House of Orange-Nassau

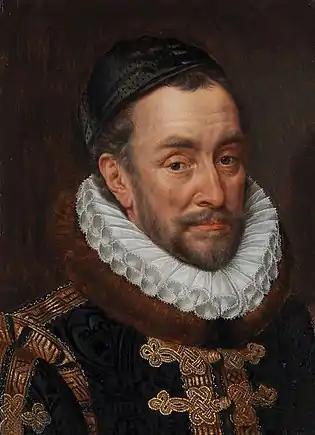
William the Silent, Prince of Orange, leader of the Dutch Revolt, and stadholder of Holland, Zeeland, and Utrecht by Adriaen Thomasz. Key, c. 1580

Although Charles V pretended to resist the Protestant Reformation, he ruled the Dutch territories wisely with moderation and regard for local customs, and he did not persecute his Protestant subjects on a large scale. His son Philip II inherited his antipathy for the Protestants but not his moderation. Under the reign of Philip, a true persecution of Protestants was initiated and taxes were raised to an outrageous level. Discontent arose and William of Orange (with his vague Lutheran childhood) stood up for the Protestant (mainly Calvinist) inhabitants of the Netherlands. Things went badly after the Eighty Years' War started in 1568, but luck turned to his advantage when Protestant rebels attacking from the North Sea captured Brielle, a coastal town in present-day South Holland in 1572. Many cities in Holland began to support William. During the 1570s he had to defend his core territories in Holland several times, but in the 1580s the inland cities in Holland were secure. William of Orange was considered a threat to Spanish rule in the area and was assassinated in 1584 by a hired killer sent by Philip.